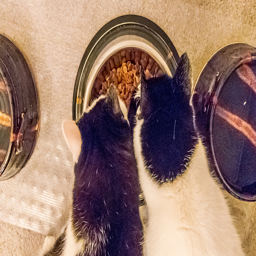
A couple of cats eating food out of a bowl.
A couple of cats eating some food out of a bowl.
Two indoor house cats eating food from the same bowl.
Two cats eating out of one food bowl.
there are two cats eating from the same bowl